Brevity law

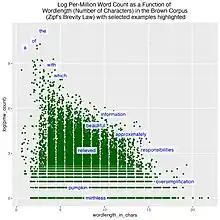
Log per-million word count as a function of wordlength (number of characters) in the Brown Corpus, illustrating Zipf's Brevity Law.

The origin of this statistical pattern seems to be related to optimization principles and derived by a mediation between two major constraints: the pressure to reduce the cost of production and the pressure to maximize transmission success. This idea is very related with the principle of least effort, which postulates that efficiency selects a path of least resistance or "effort". This principle of reducing the cost of production might also be related to principles of optimal data compression in information theory.